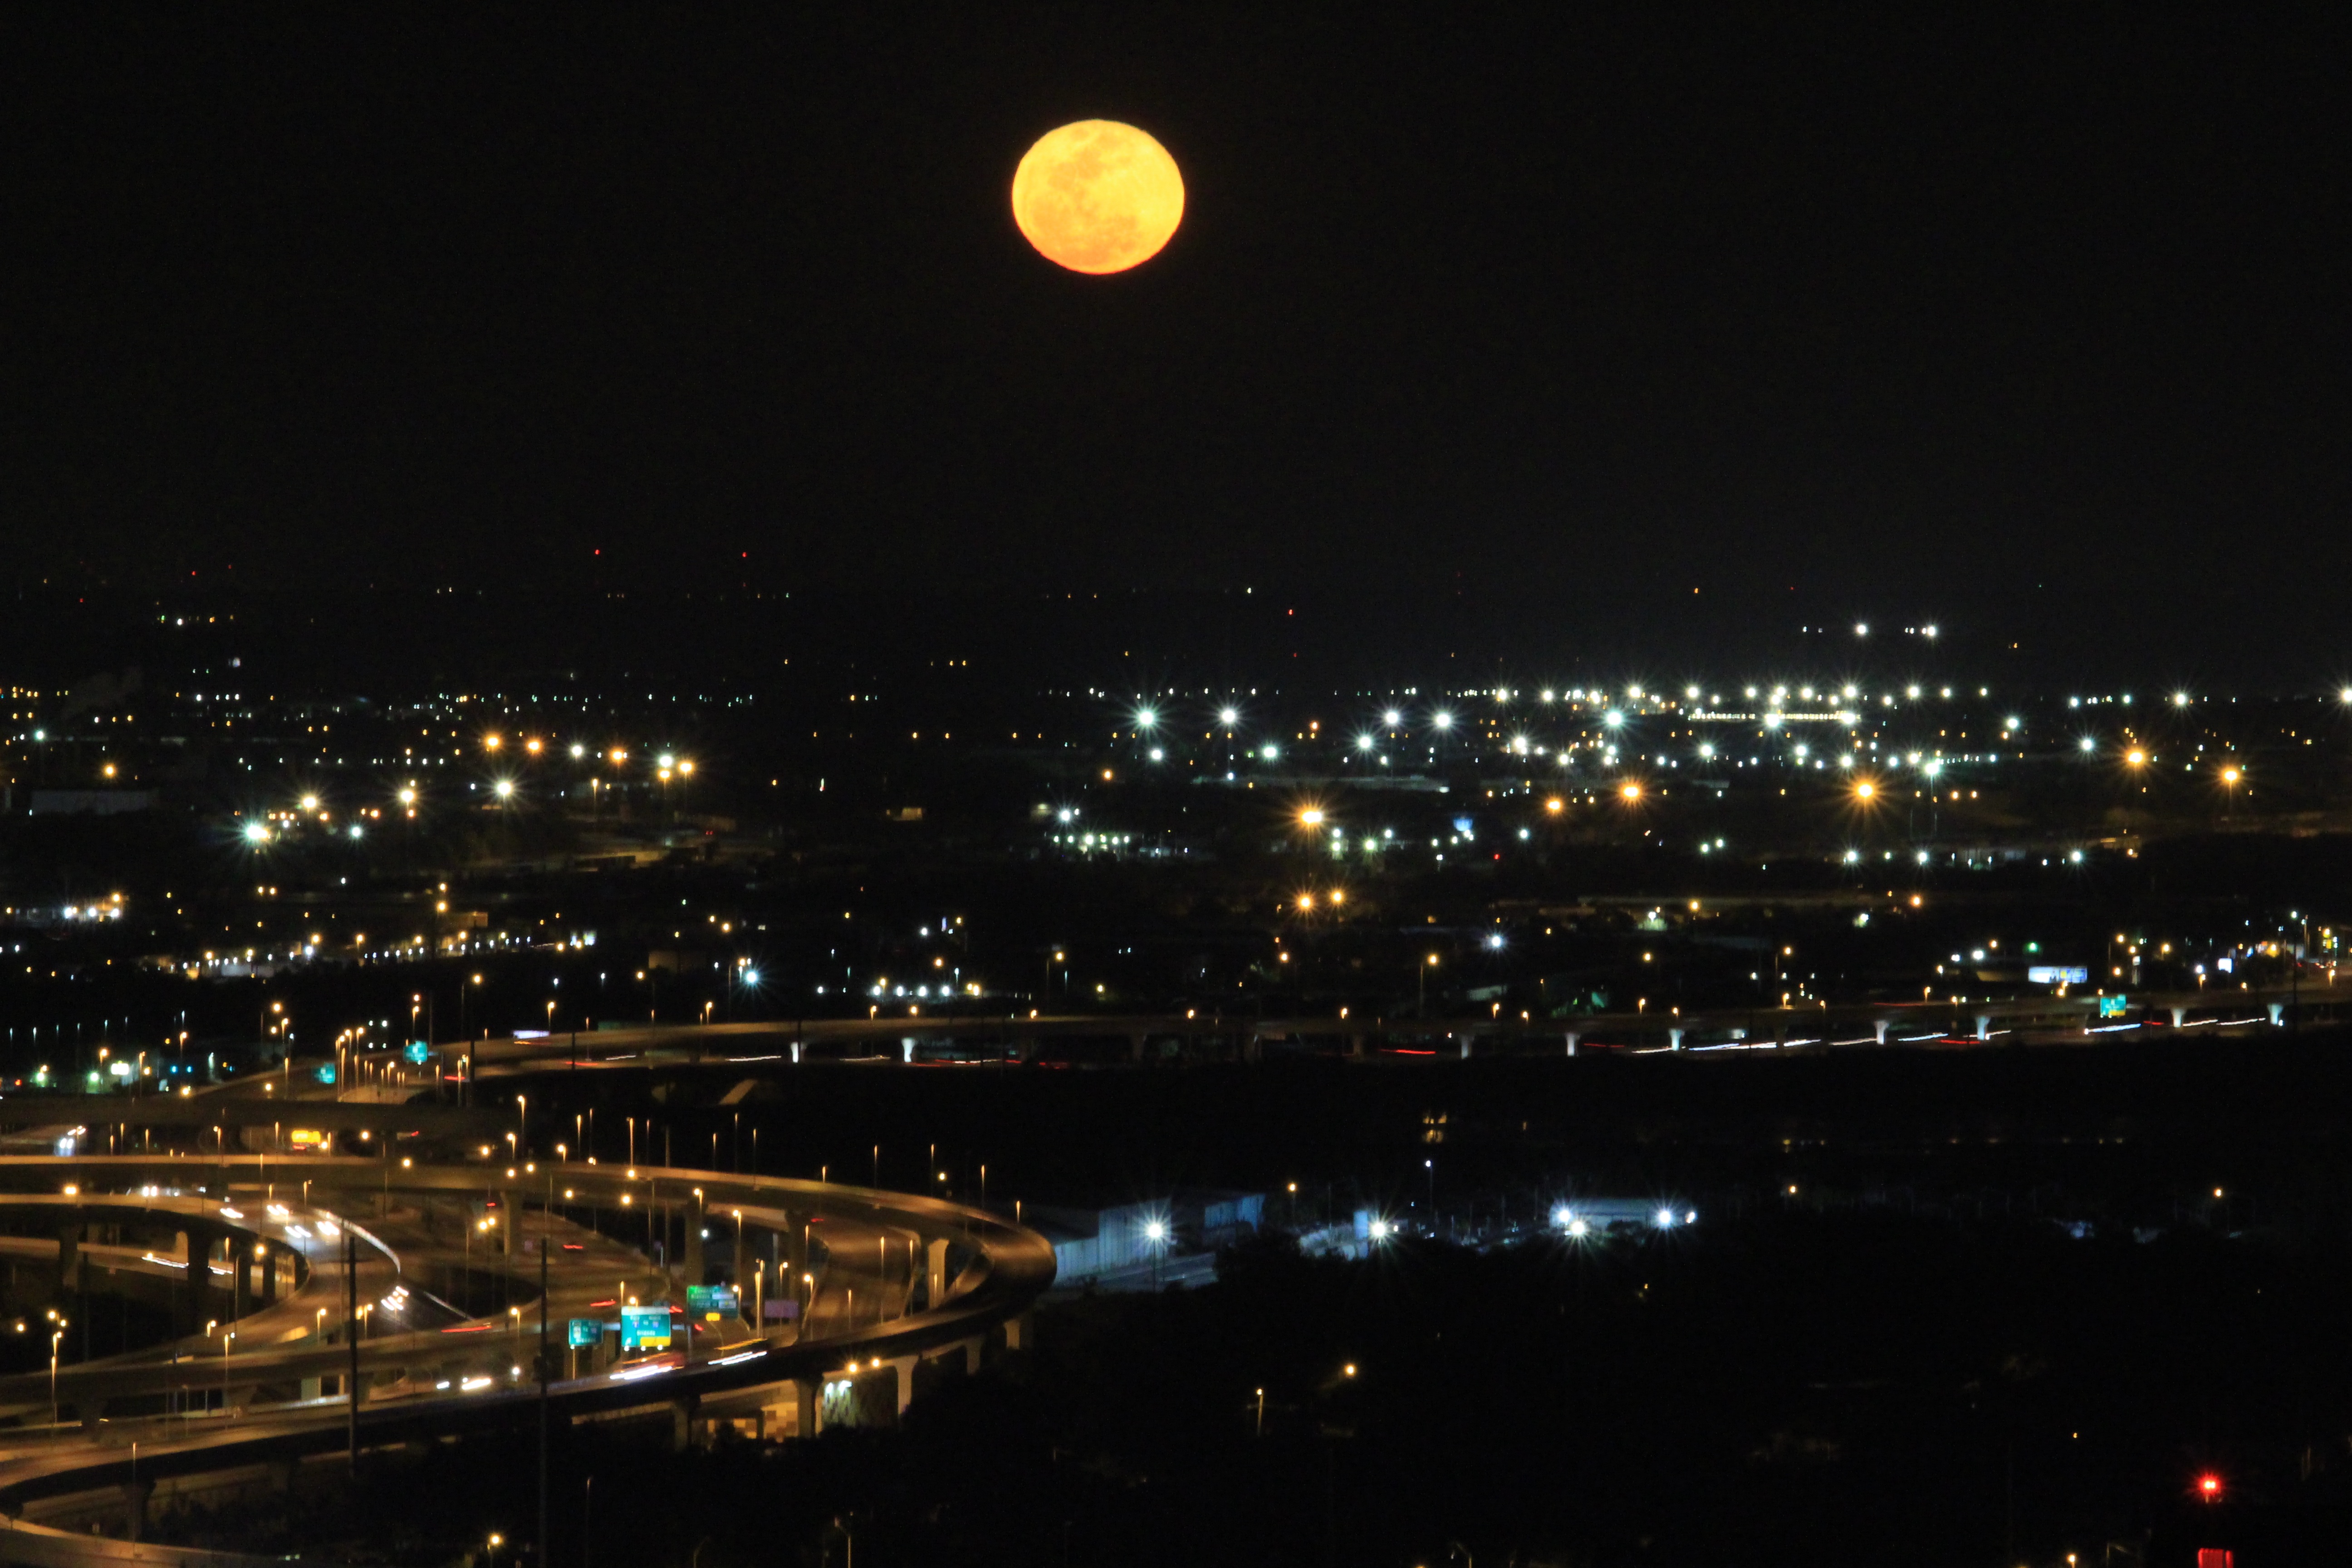
light, sky, skyline, night, town, building, city, urban, cityscape, downtown, travel, dark, dusk, evening, glow, darkness, nightlife, moon, modern, atmosphere of earth